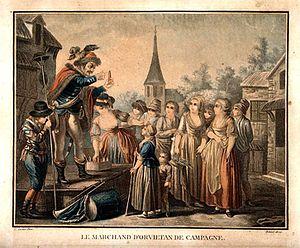
L’orviétan est un faux antidote des XVIIᵉ et XVIIIᵉ siècles.